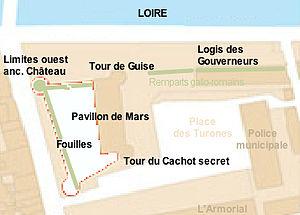
Plan d'une partie du château de Tours, tel que révélé par les fouilles des années 1970, laissant apparaître à l'ouest la partie reprise de l'enceinte du bas-empire (époque Gallo-Romaine) pour l'édification du château en 1160 par Henri II Plantagenet. La partie blanche bordée de rouge indique la zone des fouilles délimitée par cette enceinte où seront découverts des thermes Gallo-Romains. La partie plus sombre (ocre foncé) figure ce qu'il reste du château actuellement, après sa destruction à la période révolutionnaire et le remodelage de ce qu'il en restait par l'armée, qui occupera les lieux jusqu'a la fin du XX° siècle, profitant de la totale destruction de la partie Est de l'édifice du XIII° siècle, pour construire de nouveaux bâtiments. En évidence, les limites du château du XIII° siècle bordé de ses quatre tours.
Le château de Tours, en Indre-et-Loire, est situé en bordure de Loire dans le quartier le plus ancien de Tours, proche de la cathédrale Saint Gatien, érigé sur les vestiges de la cité antique dont Tours tire son origine. Nonobstant l'étendue de ses fondations partiellement révélées par les fouilles des années 1970, il est la trace fort modeste d'un château médiéval comtal du XIᵉ siècle, tel qu'il fut modifié et agrandi aux XIIIᵉ et XVᵉ siècles où il acquiert le statut de demeure royale. Presque entièrement détruit au XVIIIᵉ siècle, ses deux tours restantes sont accommodées avec un nouveau bâtiment utilisé par l'armée à partir de la Révolution. Après avoir servi de caserne, c'est dans cette configuration singulière qu'il est tiré de l'oubli et restauré dans la seconde moitié du XXᵉ siècle. Il fait l’objet d’un classement partiel au titre des monuments historiques depuis le 20 août 1913, l'autre partie bénéficiant d'une inscription à l'inventaire supplémentaire le 21 novembre 1973. Il abrite aujourd'hui des activités culturelles et patrimoniales.